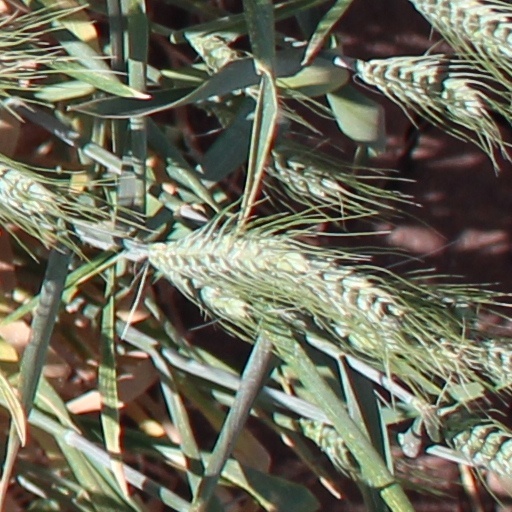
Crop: wheat